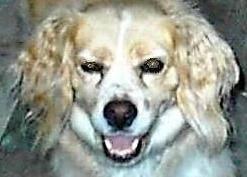
dog